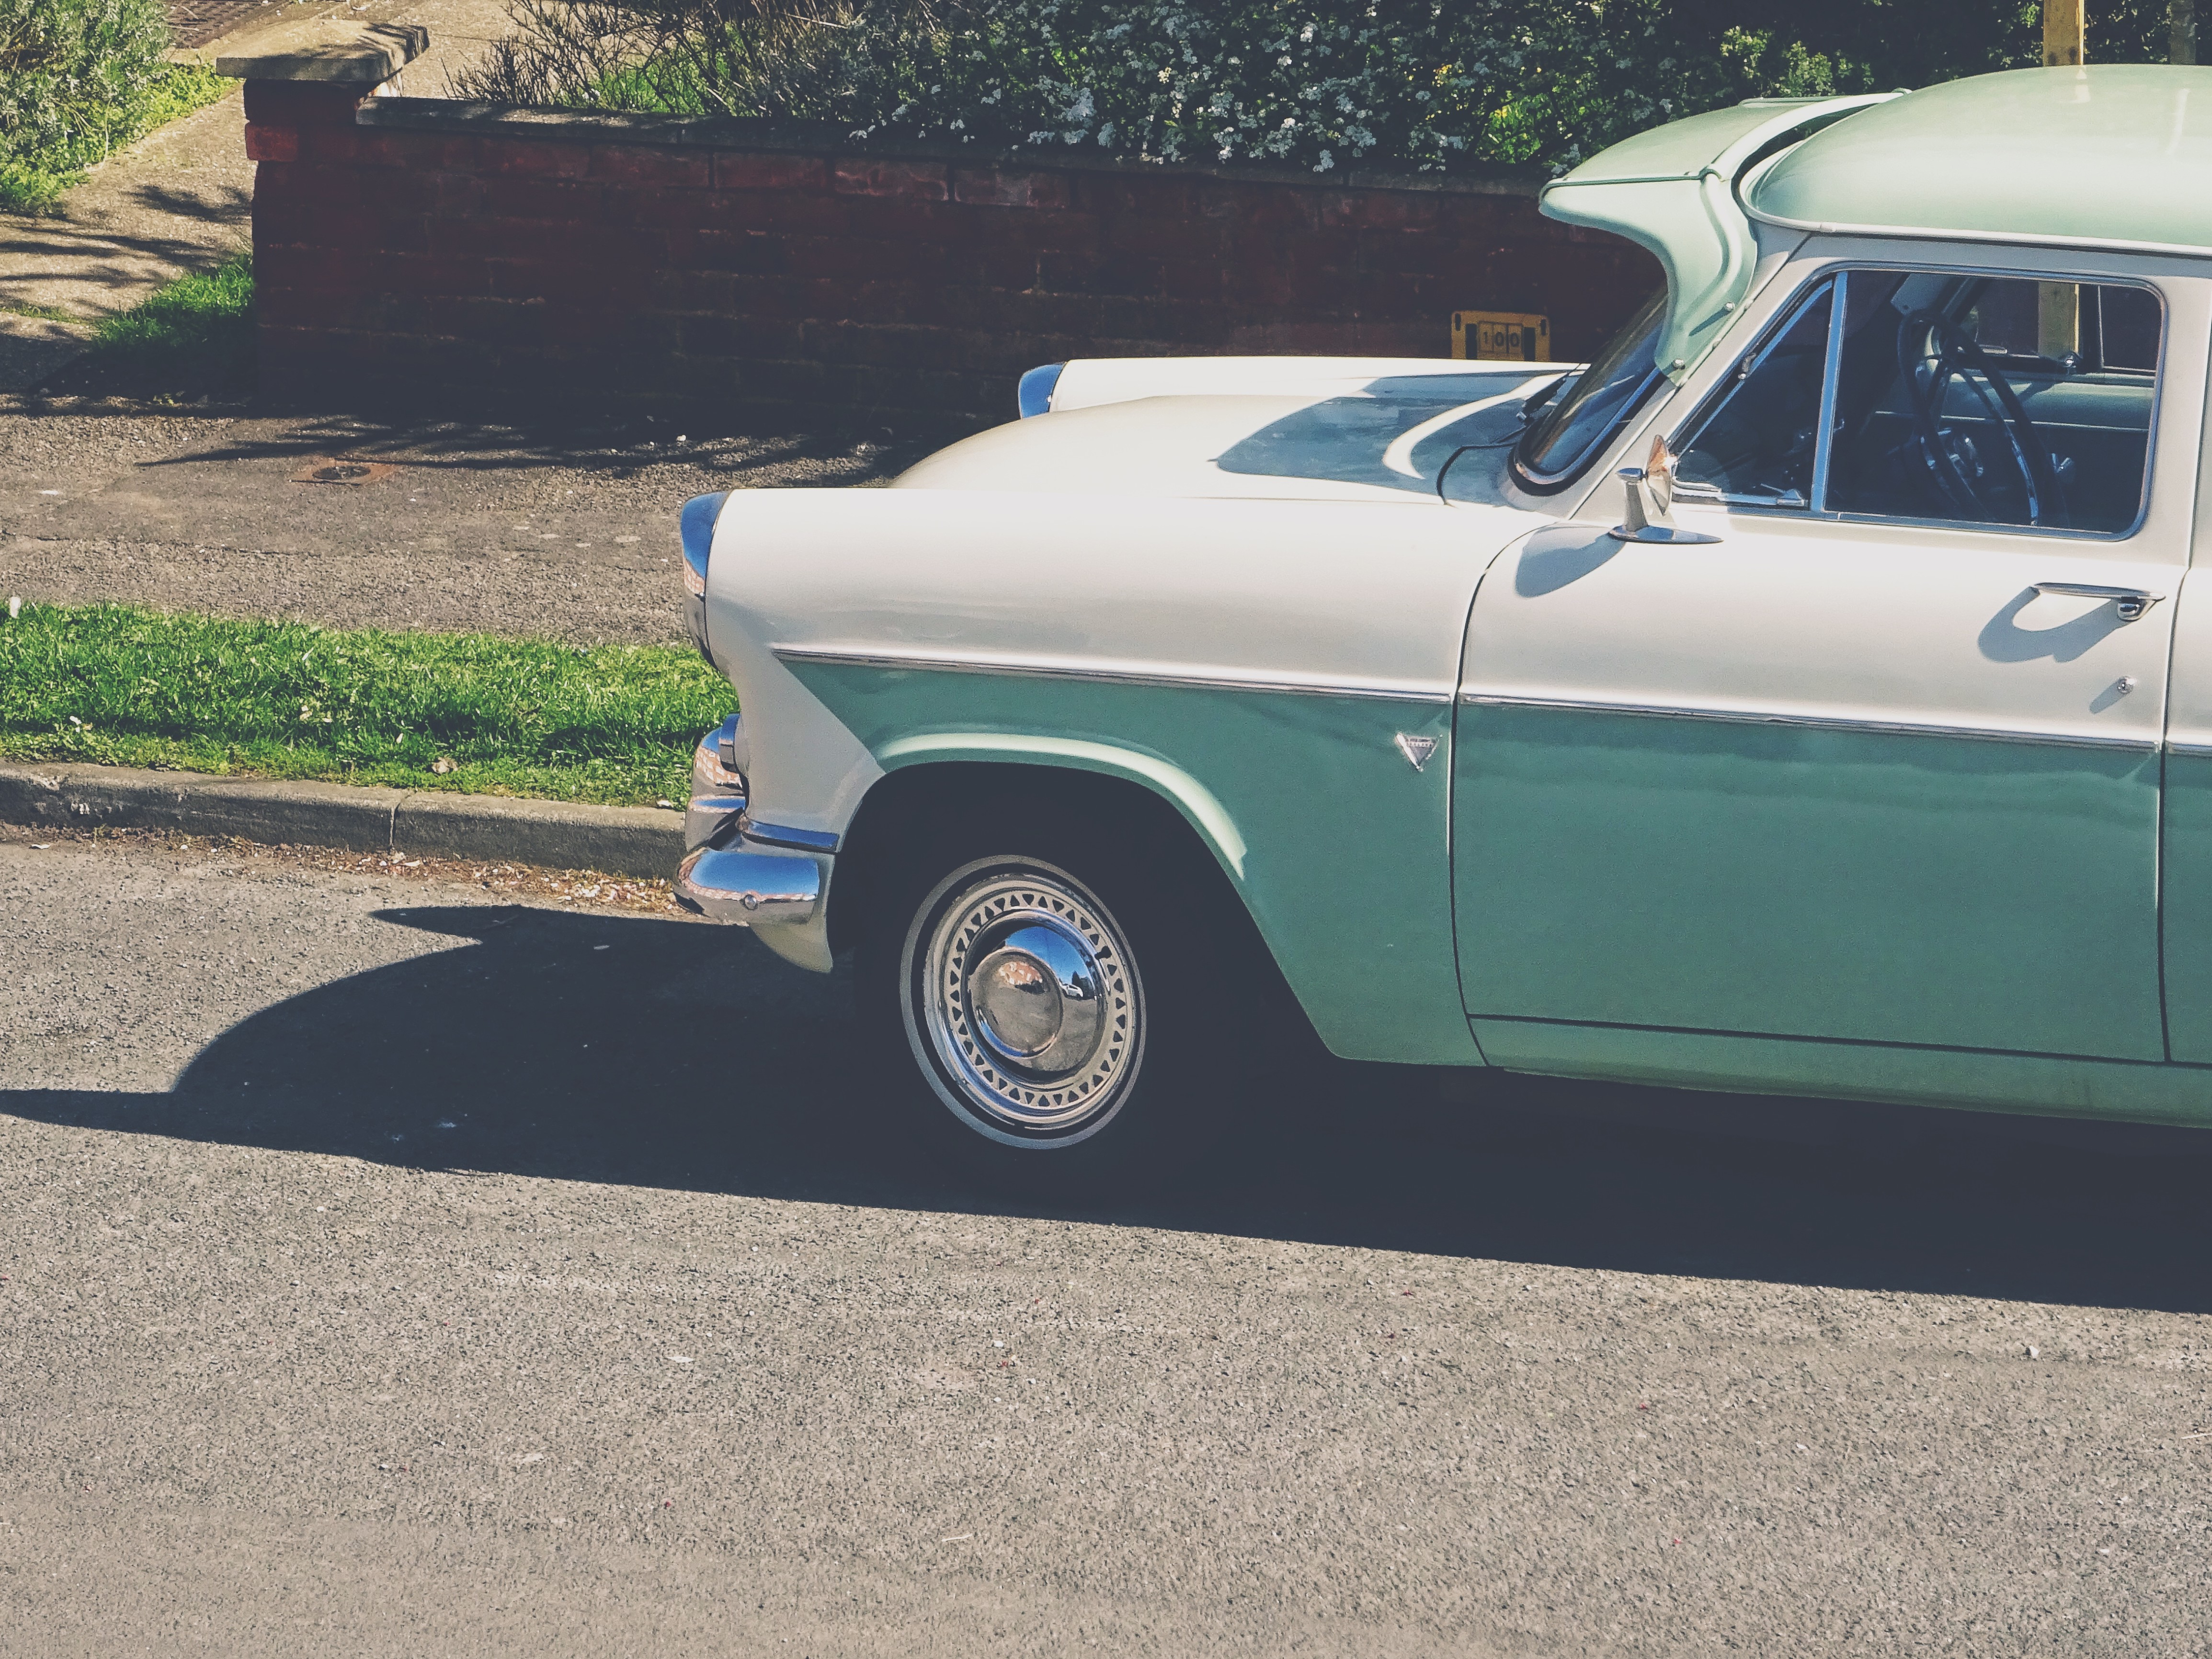
car, vintage, vehicle, auto, motor vehicle, vintage car, sedan, chevrolet, antique car, land vehicle, automobile make, automotive exterior, compact car